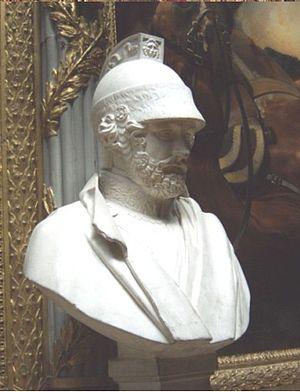
La galerie des Batailles est une galerie du musée de l'Histoire de France, située au premier étage de l'aile du Midi du château de Versailles.